LSD (group)

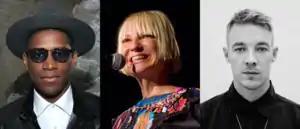
The members of LSD, from left to right: Labrinth, Sia and Diplo

LSD is a supergroup consisting of British musician and rapper Labrinth, Australian singer-songwriter Sia and American music producer Diplo. The ensemble has released six singles (one of them a remix of their song "Genius"), all of which appear on their self-titled debut album, released on 12 April 2019.